James Bond 007: The Quasimodo Gambit

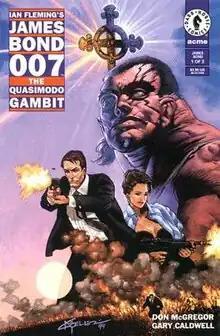
"James Bond 007: The Quasimodo Gambit" #1 (1995).cover art by Chris Moeller.

James Bond 007: The Quasimodo Gambit is a 1995 spy thriller comic book packaged by Acme Comics and published by Dark Horse Comics that features Ian Fleming's secret agent James Bond in the lead. Serialized in three issues, the story is written by Don McGregor and illustrated by Gary Caldwell.